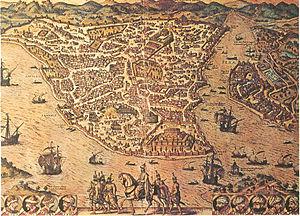
Les échelles du Levant sont les ports et les villes de l'Empire ottoman, situés au Proche-Orient ou en Afrique du Nord, pour lesquels le sultan avait renoncé à certaines de ses prérogatives, notamment en matière juridique, en faveur de négociants français, principalement marseillais. Ceux-ci dépendaient alors directement du roi de France qui leur octroyait des privilèges. Ces échanges entre les deux puissances ont été enregistrés dans des actes particuliers, sous le nom de Capitulations, dont les premières ont été signées entre François Iᵉʳ et Soliman le Magnifique en 1536.